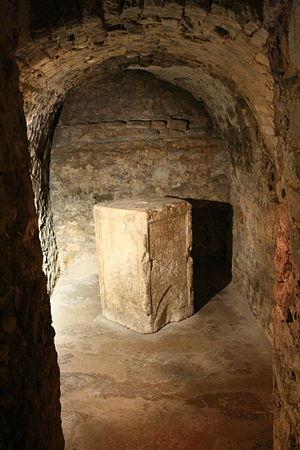
La cathédrale Sainte-Anne d'Apt, placée durant tout le Moyen Âge sous le double patronage de Notre-Dame et Saint-Castor, est la cathédrale de l'ancien diocèse d'Apt. Située dans la ville d'Apt, elle est classée monument historique depuis 1846. C'est l'une des plus anciennes églises d'Occident à avoir mis en honneur le culte d'Anne, l'aïeule du Christ. Déjà, au cours du XIIᵉ siècle sa fête y était célébrée le 26 juillet au cours d'un office à neuf leçons. Son culte s'établit définitivement au XIVᵉ siècle. Urbain V, dès 1370, fit rajouter dans son Missel une messe en son honneur avec une miniature de la sainte et Urbain VI l'étendit à toute l'Église, en 1382, lors du mariage de Richard II avec Anne de Bohême. Enfin Grégoire XII, par une bulle du 1ᵉʳ mai 1584 fixa sa fête au 26 juillet.
Auspice d'Apt, aurait été le premier évêque d'Apt. Son nom est mentionné dans la passio des saints Nérée et Achillée.